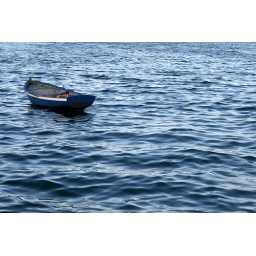
Image in the Libyan coast for a boat without owner